Arbor Day

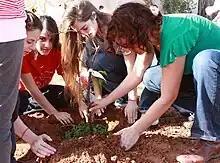
Tu Bishvat, Israel

The Jewish holiday Tu Bishvat, the new year for trees, is on the 15th day of the month of Shvat, which usually falls in January or February. Originally based on the date used to calculate the age of fruit trees for tithing as mandated in Leviticus 19:23–25, the holiday now is most often observed by planting trees or raising money to plant trees, and by eating dried fruits, specifically Raisins, figs, dates and nuts. Tu Bishvat is a semi-official holiday in Israel; schools are open but Hebrew-speaking schools often go on tree-planting excursions.